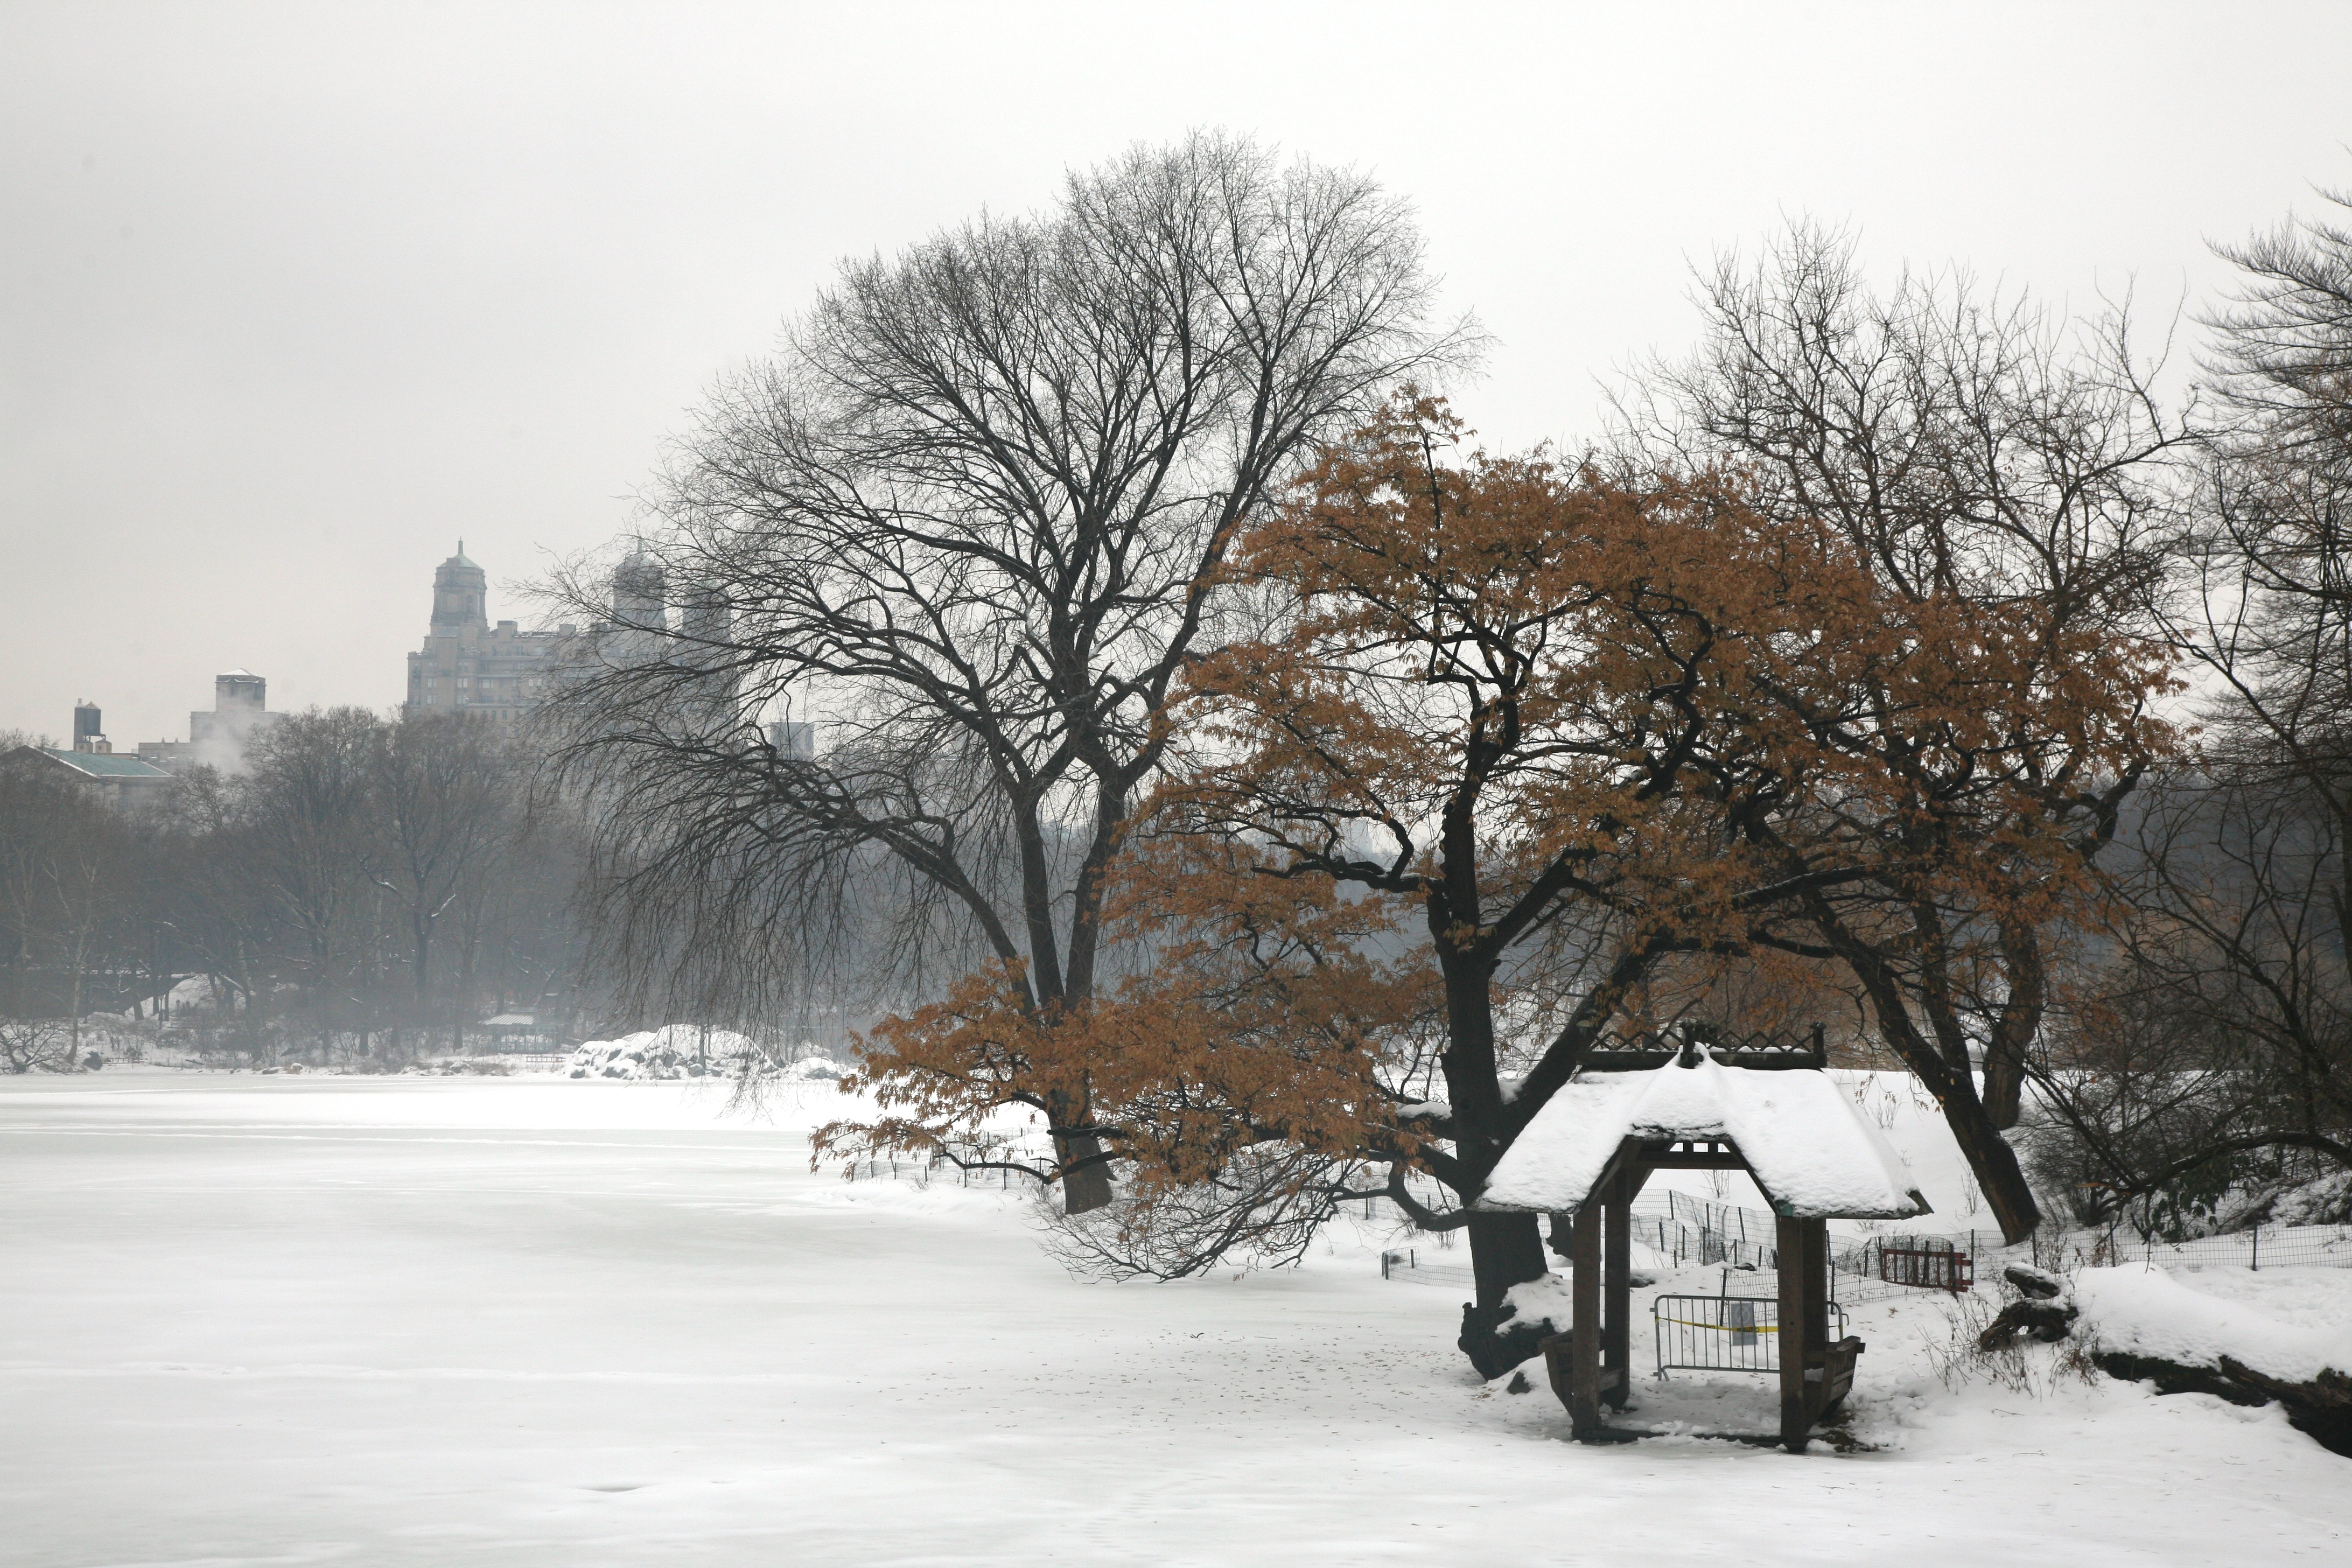
tree, branch, snow, winter, morning, lake, frost, nyc, park, weather, season, lac, hiver, neige, newyork, newyorkcity, ny, centralpark, 5d, blizzard, canon5d, freezing, atmospheric phenomenon, woody plant, winter storm